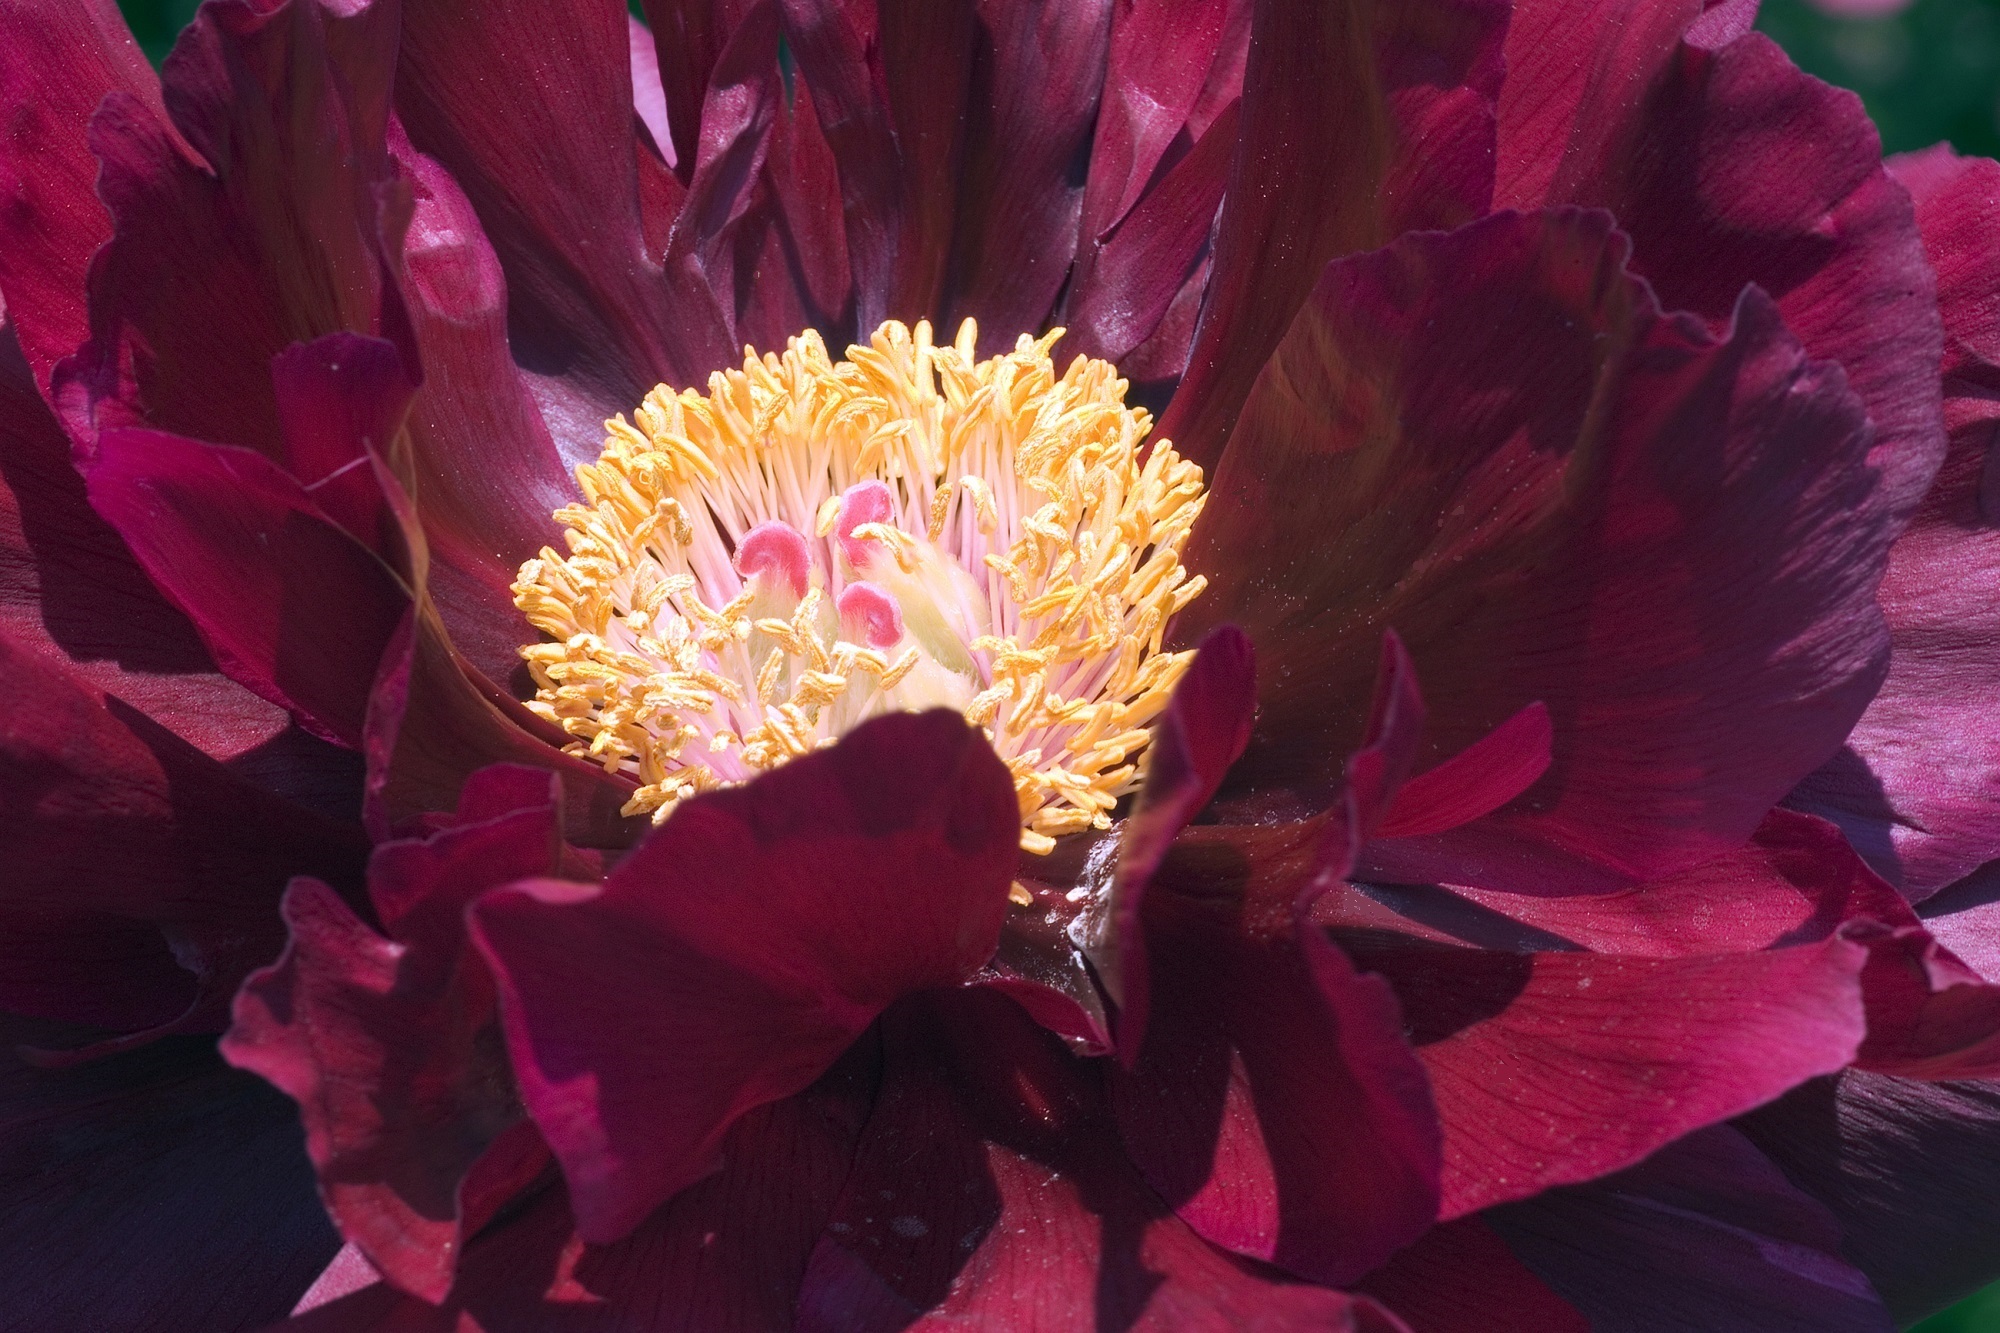
blossom, plant, flower, purple, petal, bloom, floral, fresh, colorful, garden, pink, flora, petals, peony, macro photography, flowering plant, flower bouquet, annual plant, land plant